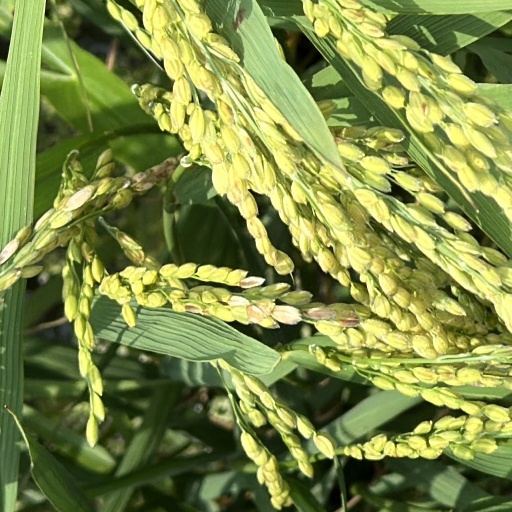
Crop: rice